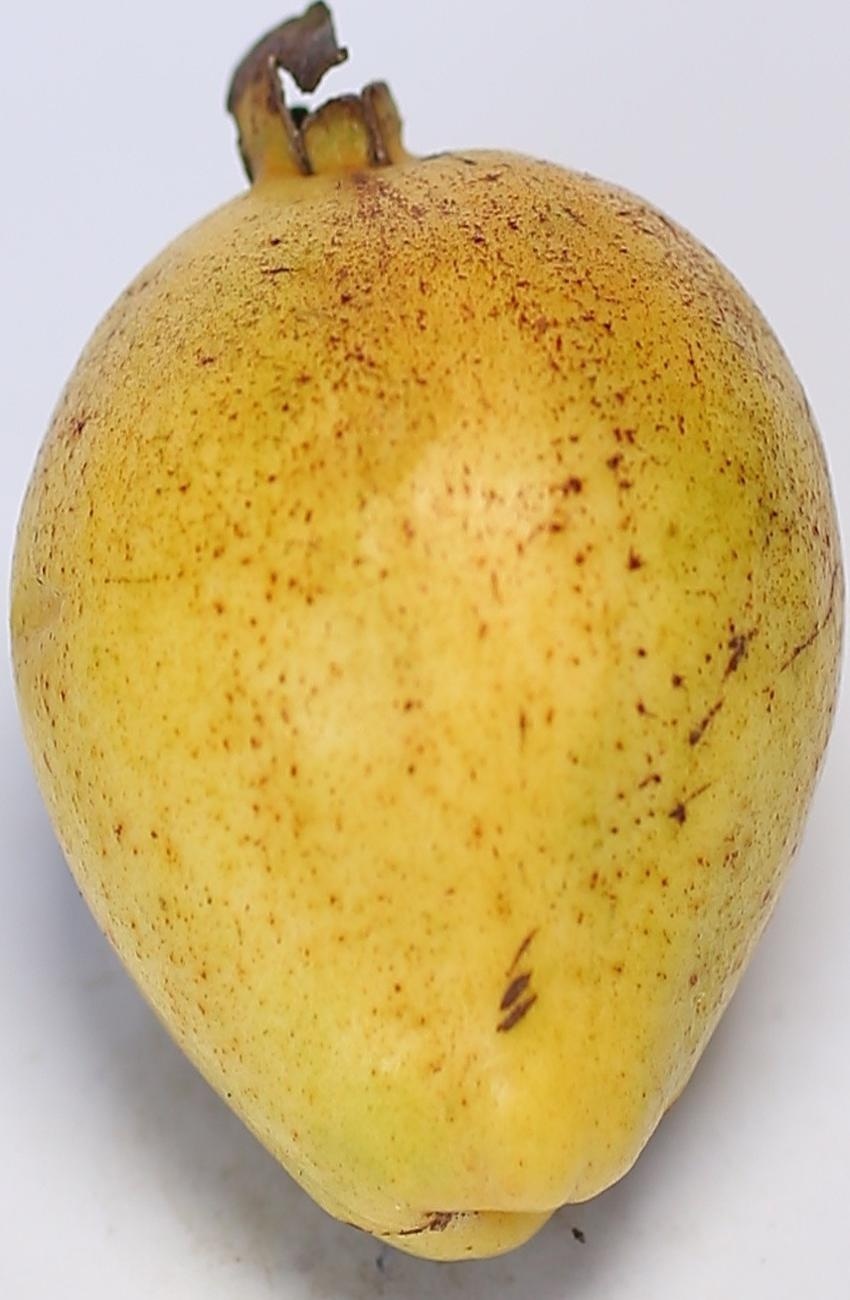
Maturity: ripe
Variety: riyali